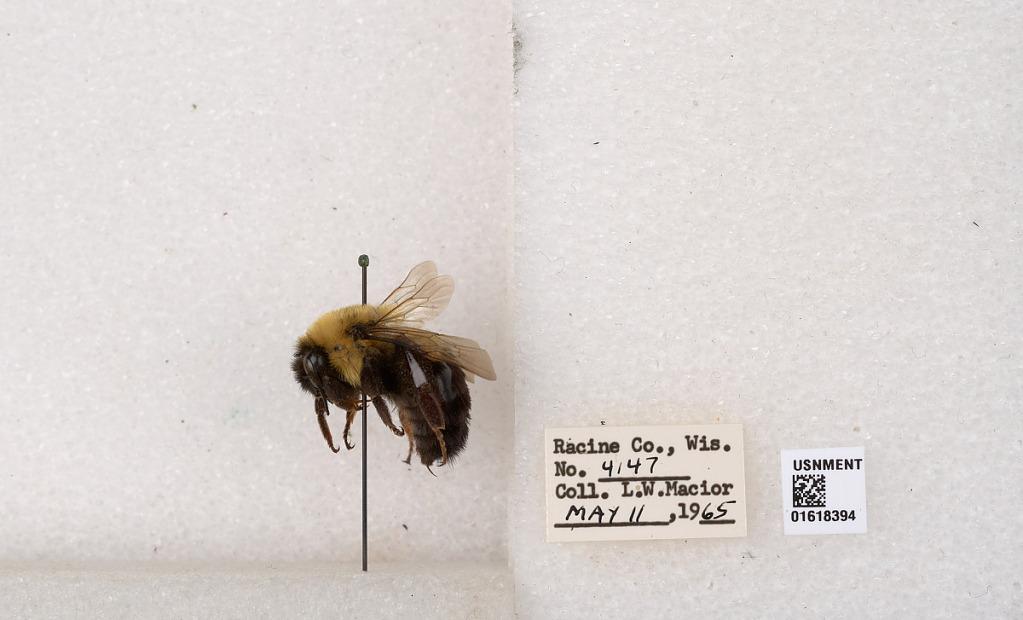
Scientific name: Bombus impatiens Cresson
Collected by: L. Macior
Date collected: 1965-5-11
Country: United States
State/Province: Wisconsin
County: Racine
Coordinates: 42.7299, -87.8123